Huddersfield

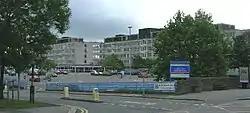
Huddersfield Royal Infirmary.

Huddersfield is a manufacturing town, despite the university being the largest employer. Historically the town produced woollen textiles. This area of business, along with the chemical and engineering industries that emerged to support the manufacture of textiles, was the basis of the town's nineteenth and early twentieth century prosperity. The number of people who work in textiles has declined greatly, but the surviving companies produce large quantities of woollen products with little labour. The town is home to textile, chemical and engineering companies, including Brook Motors Ltd founded by Ernest Brook in 1904. Against conventional wisdom, he started making alternating current electric motors, and he did this in one room with two assistants and starting capital of just £300. On its 50th anniversary in 1954 it employed more than 2,000 people and, with Ernest's sons Frank and Jack in charge, was the largest exclusive producer of AC motors in the world, and had a turnover of £4,500,000. That same year Brook Motors Ltd operated 10 factories in Huddersfield, its biggest being Empress Works on St Thomas's Road, and opened one at Barugh Green, Barnsley.